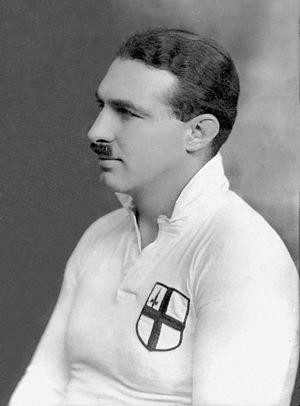
Ronald Cove-Smith, également connu comme Ron Smith, né le 26 novembre 1899 à Edmonton et mort le 9 mars 1988 à Brighton, est un joueur anglais de rugby à XV, ayant connu 29 capes en sélection nationale. Il évoluait au poste de deuxième ligne.